Basque Country (greater region)

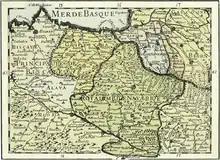
The Basque Country's historic districts (early 18th century)

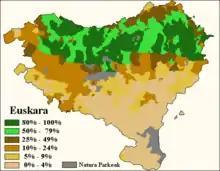
Percentage of fluent speakers of Basque. Those areas where Basque is not a native language are included within the 0–20% interval)

The territory of the Cantabri encompassed probably present-day Biscay, Cantabria, Burgos and at least part of Álava and La Rioja, i.e. to the west of Vascon territory in the Early Middle Ages, but the ethnic nature of this people, often at odds with and finally overcome by the Visigoths, is not certain. The Vascones around Pamplona, after much fighting against Franks and Visigoths, founded the Kingdom of Pamplona (824), inextricably linked to their kinsmen the Banu Qasi.